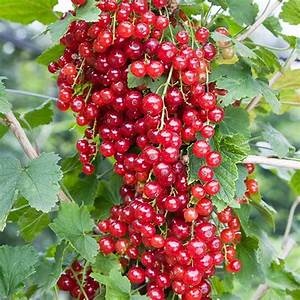
Label: raspberry